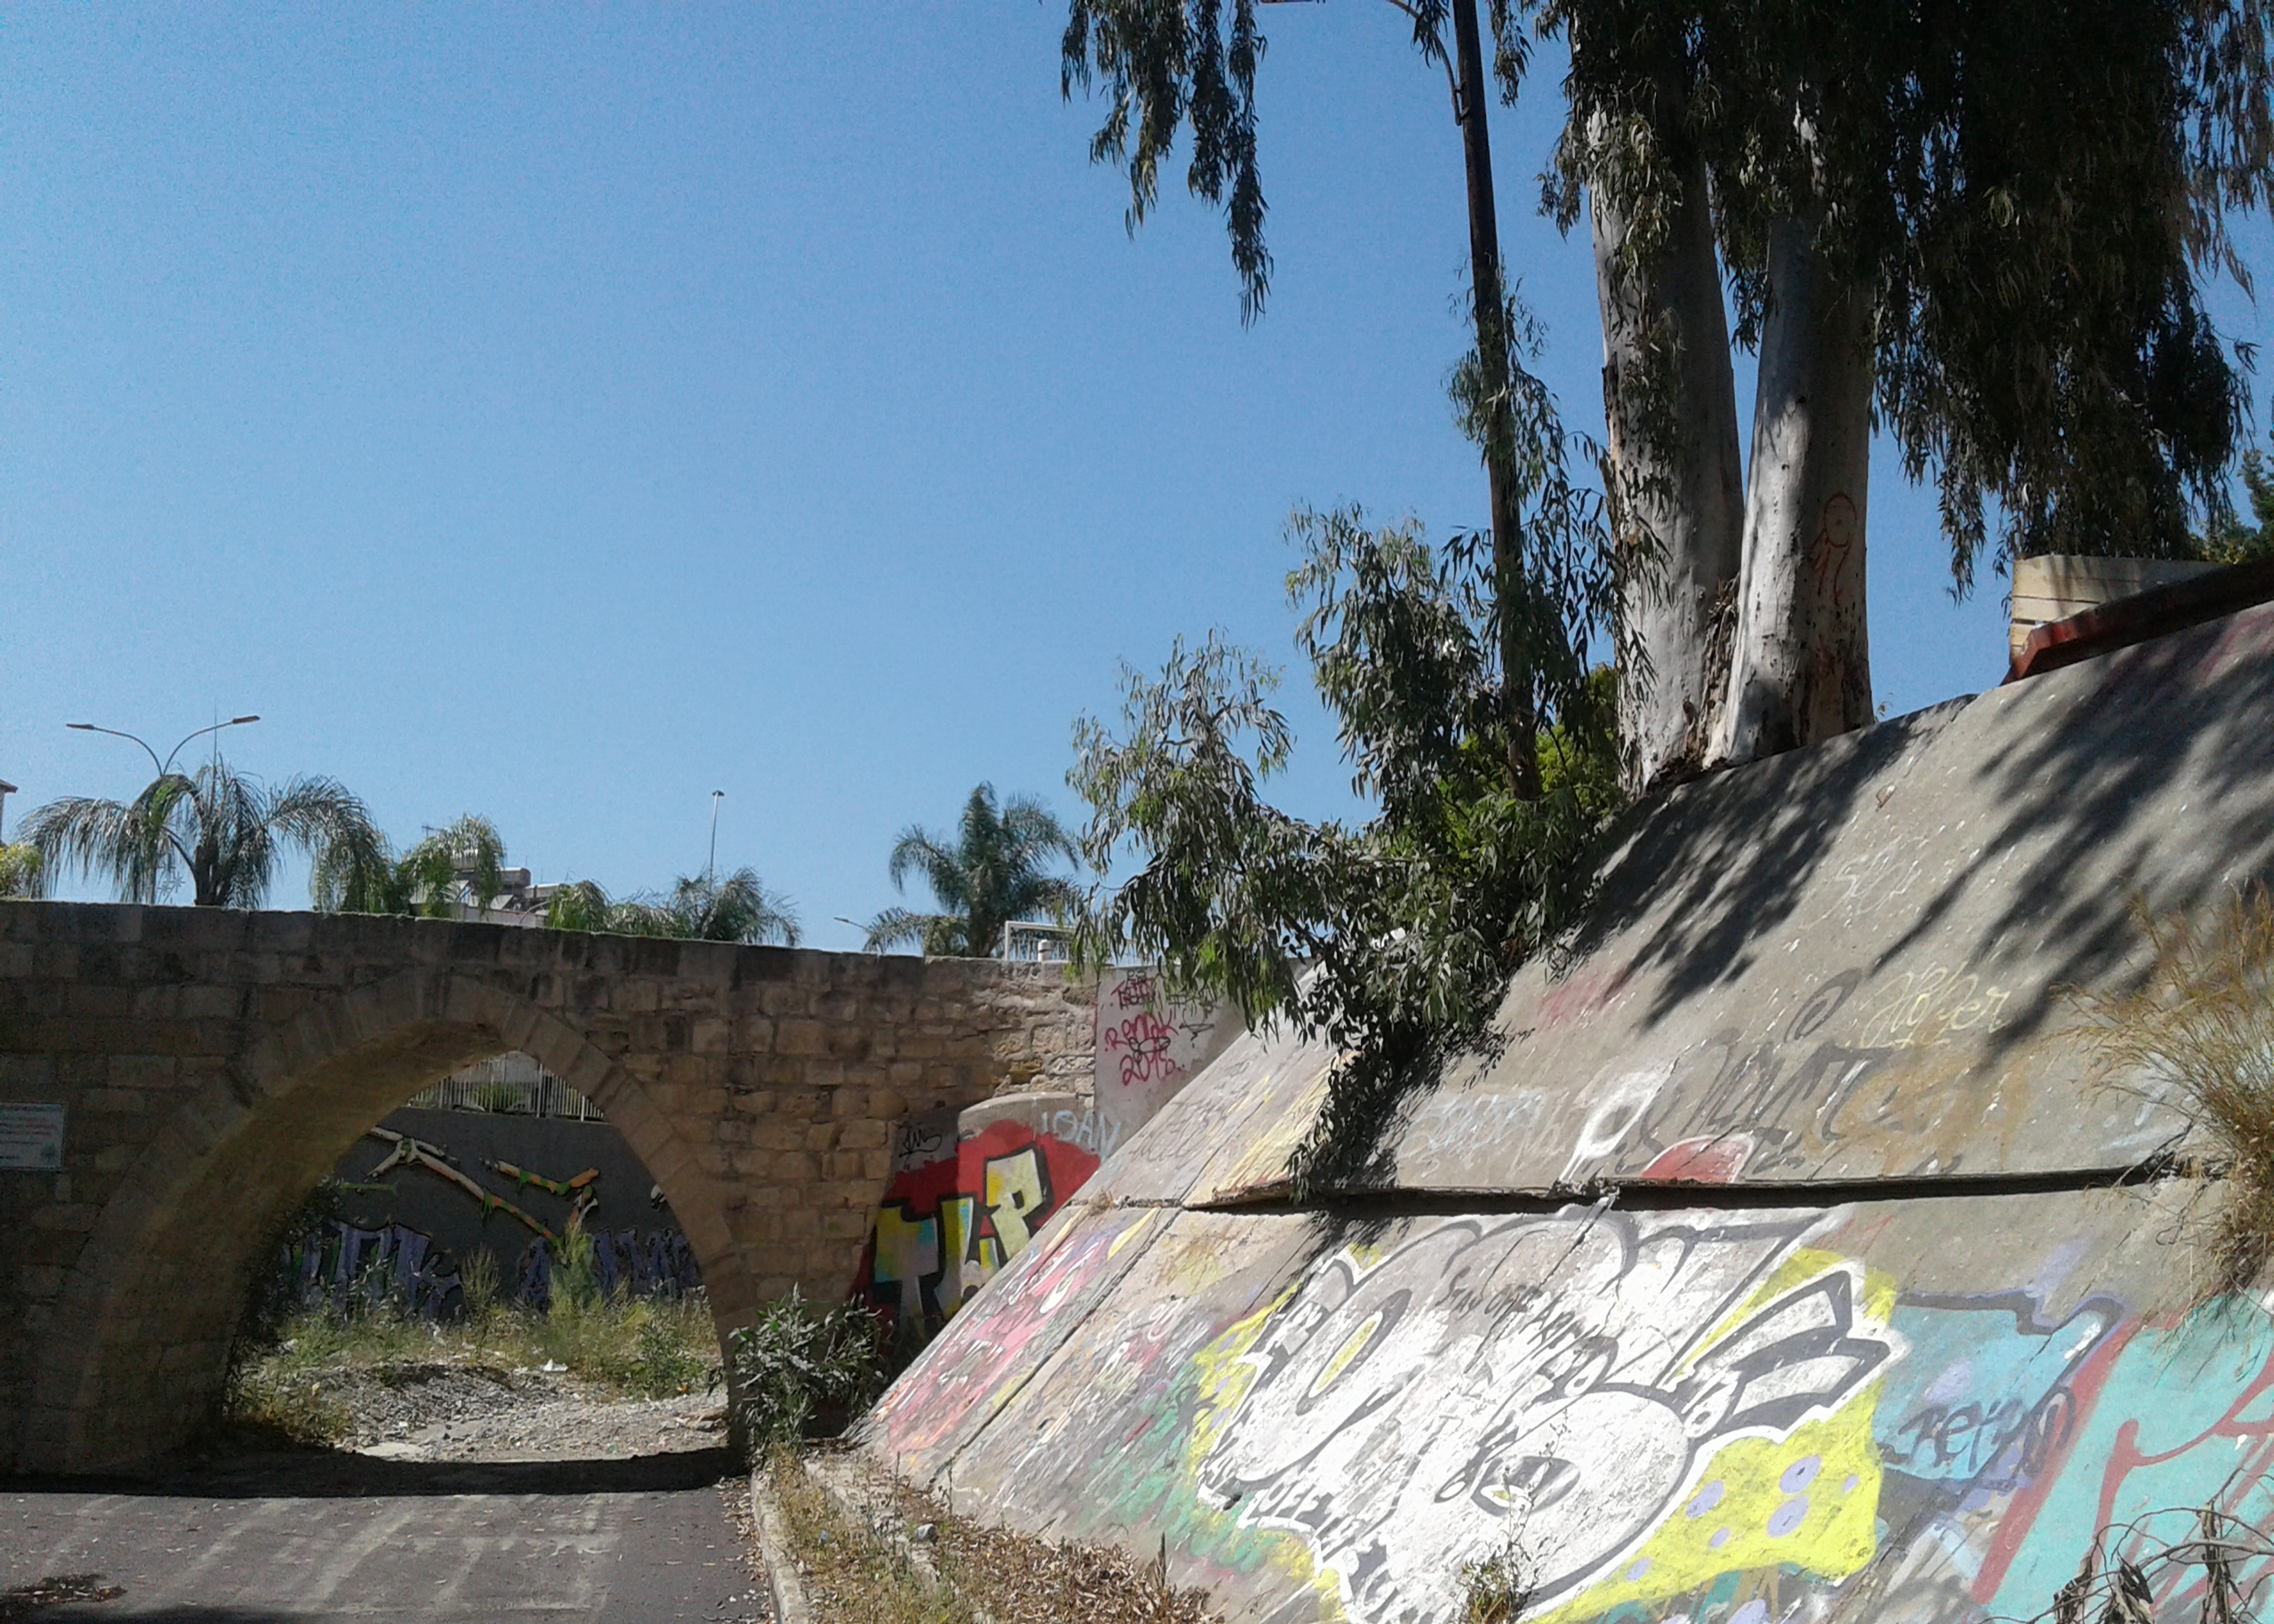
bridge, road, ancient, wall, stone, arches, sky, plant, asphalt, tree, road surface, slope, graffiti, art, grass, skatepark, concrete, facade, landscape, city, mural, recreation, soil, arch, rolling, street, sport venue, leisure, concrete bridge, arch bridge, street art, font, overpass, cement, roof, rock